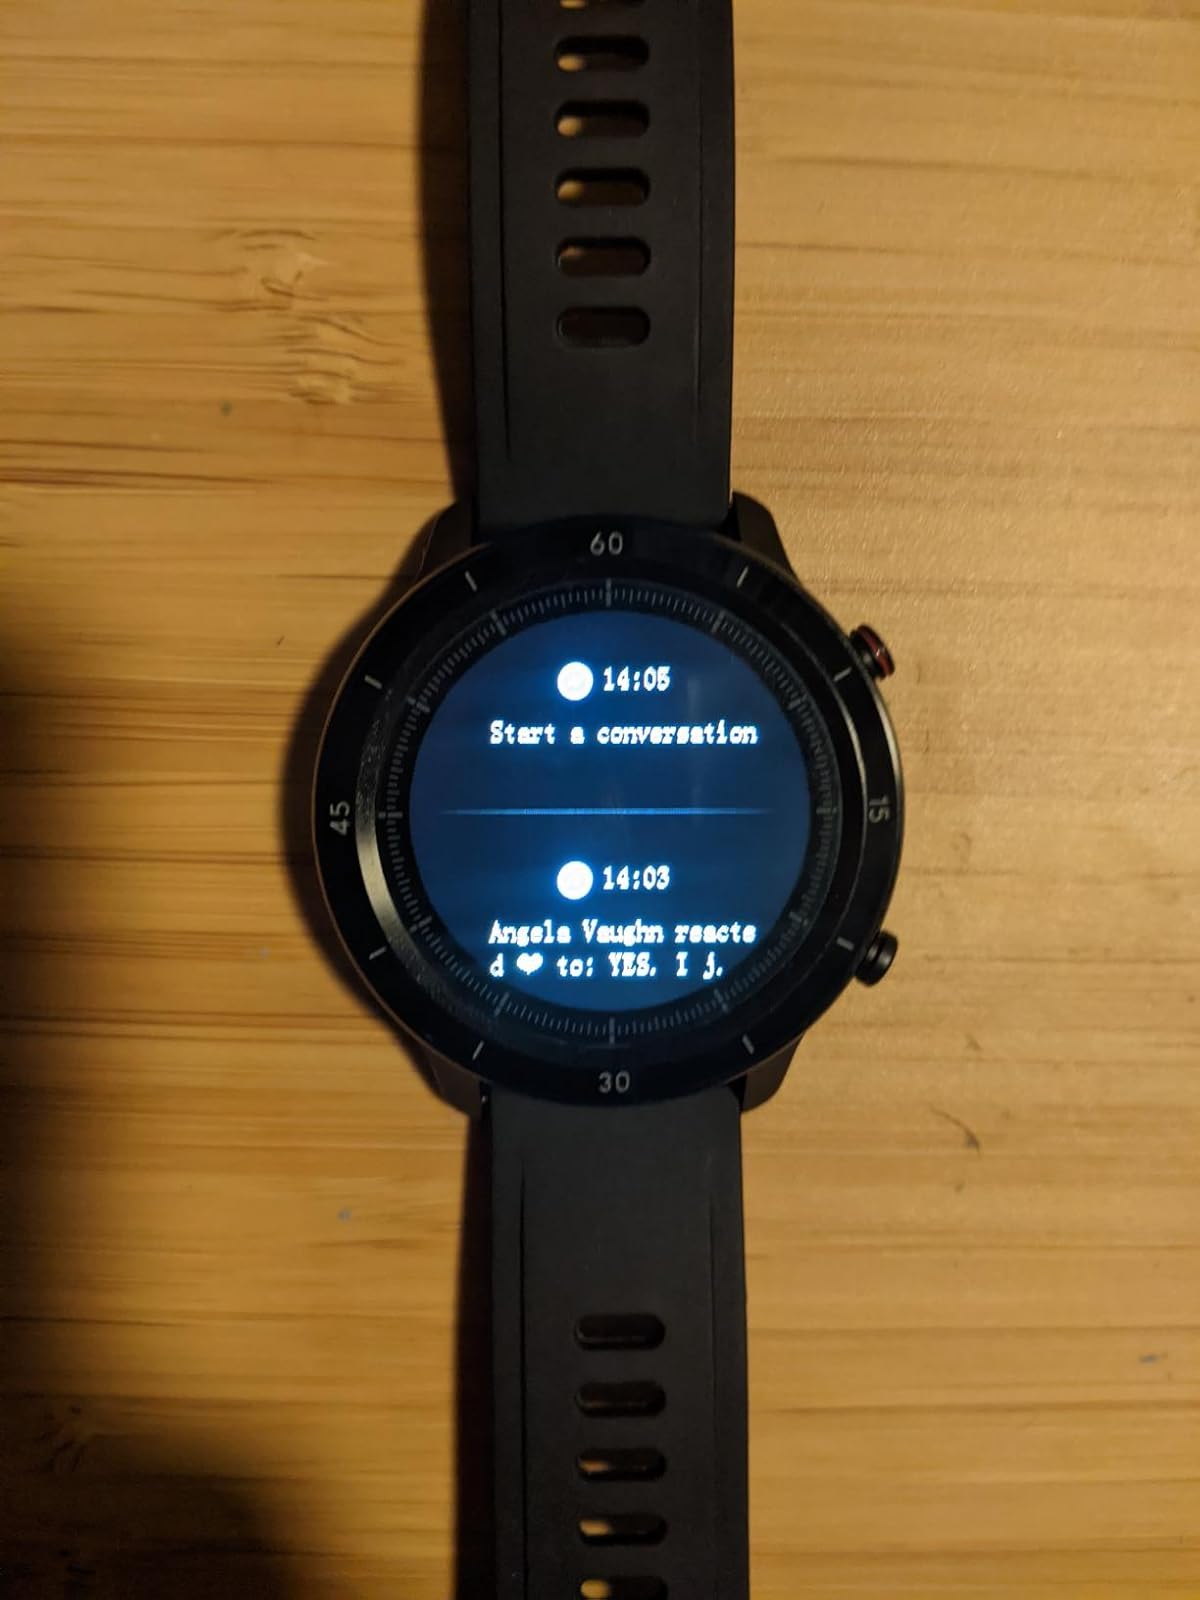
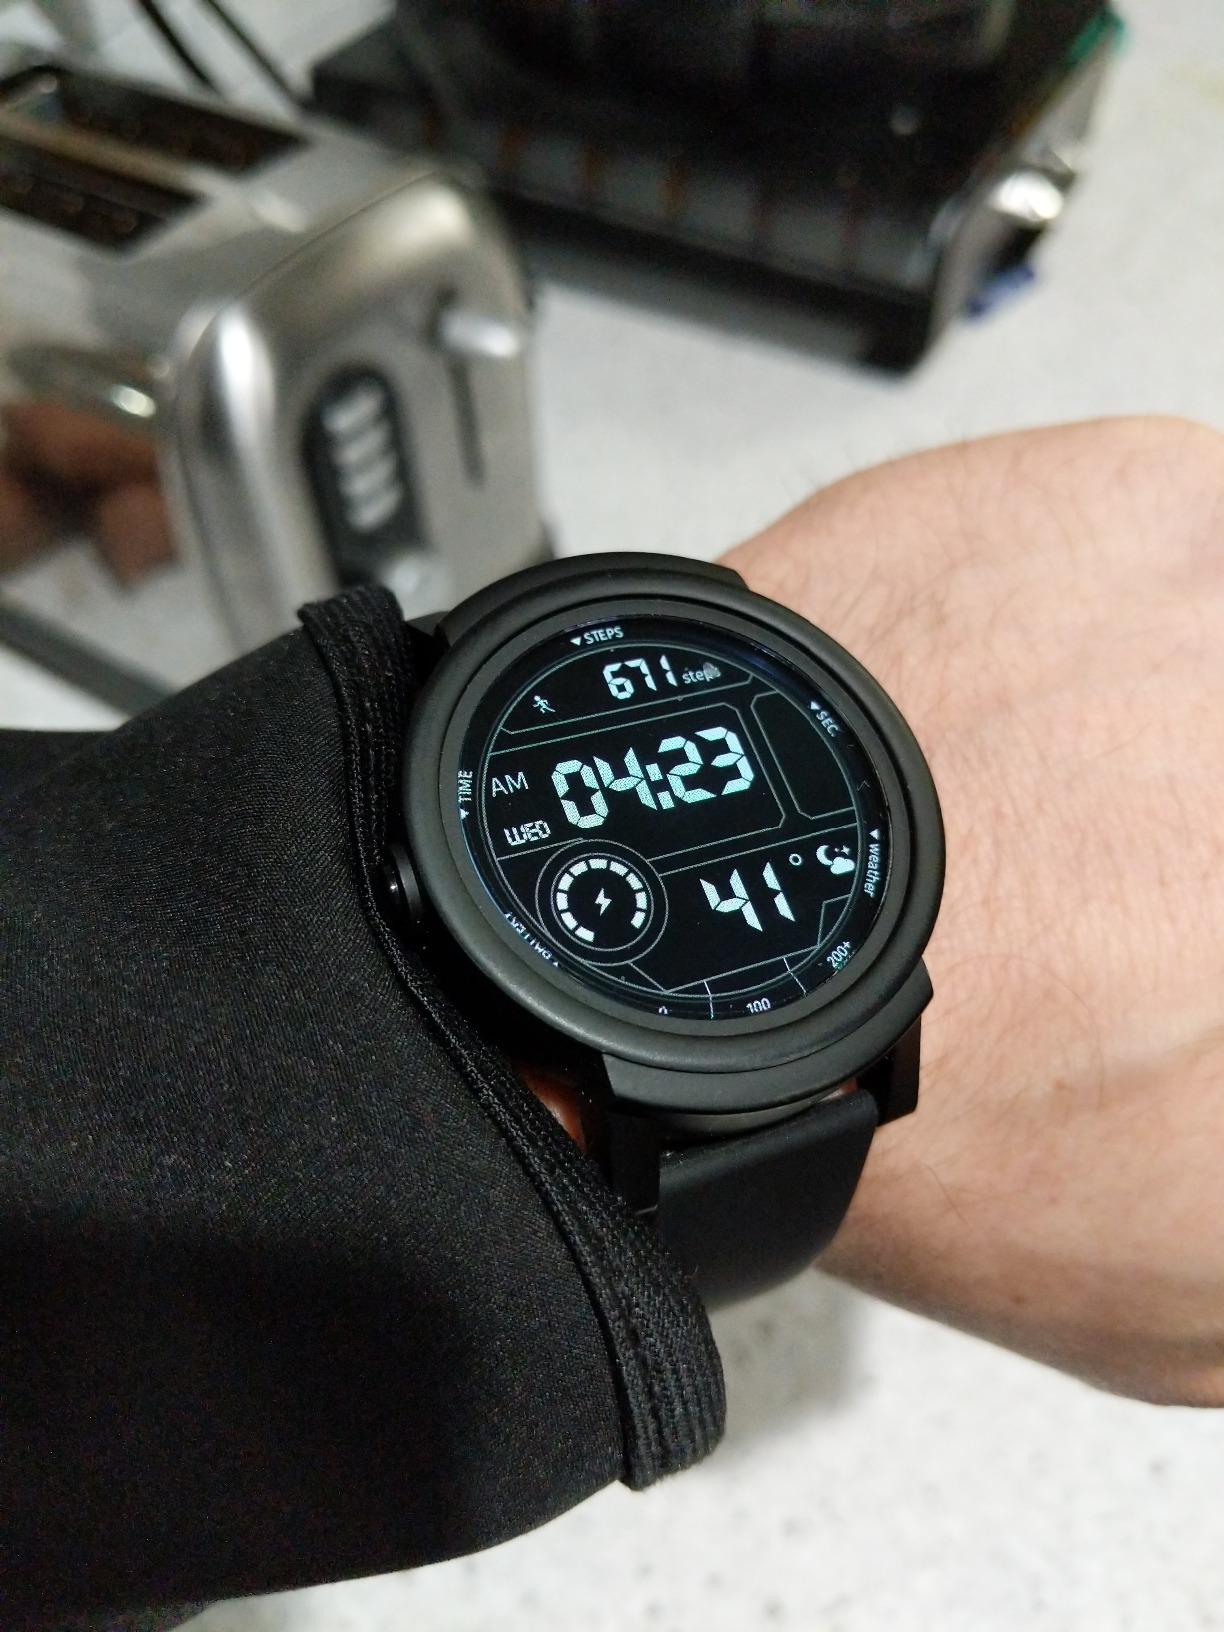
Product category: smartwatch
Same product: no